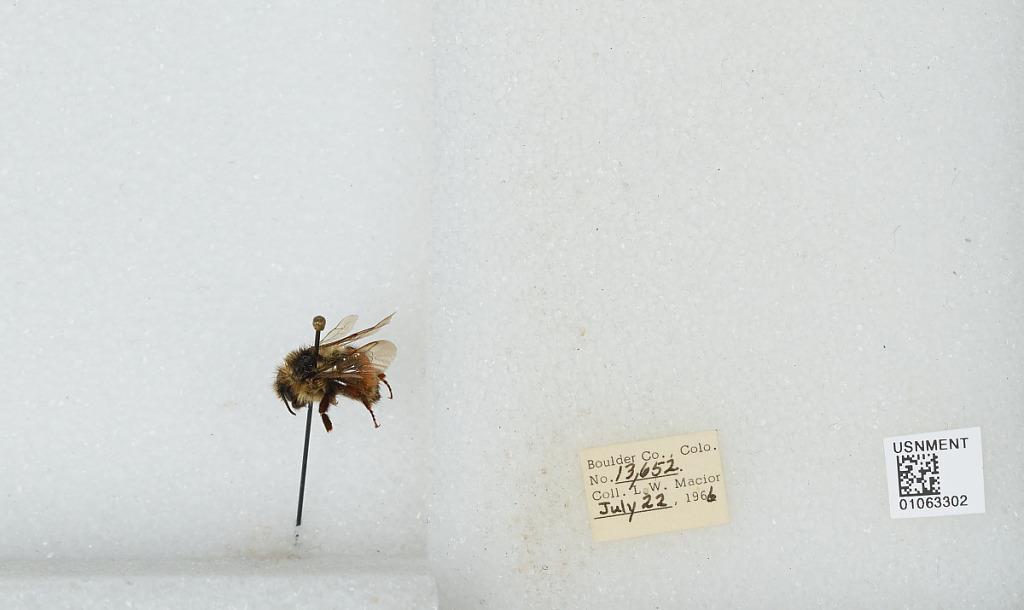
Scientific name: Bombus (Pyrobombus) bifarius Cresson
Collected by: L. Macior
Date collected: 1966-7-22
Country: United States
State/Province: Colorado
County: Boulder
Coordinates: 40.0017, -105.308